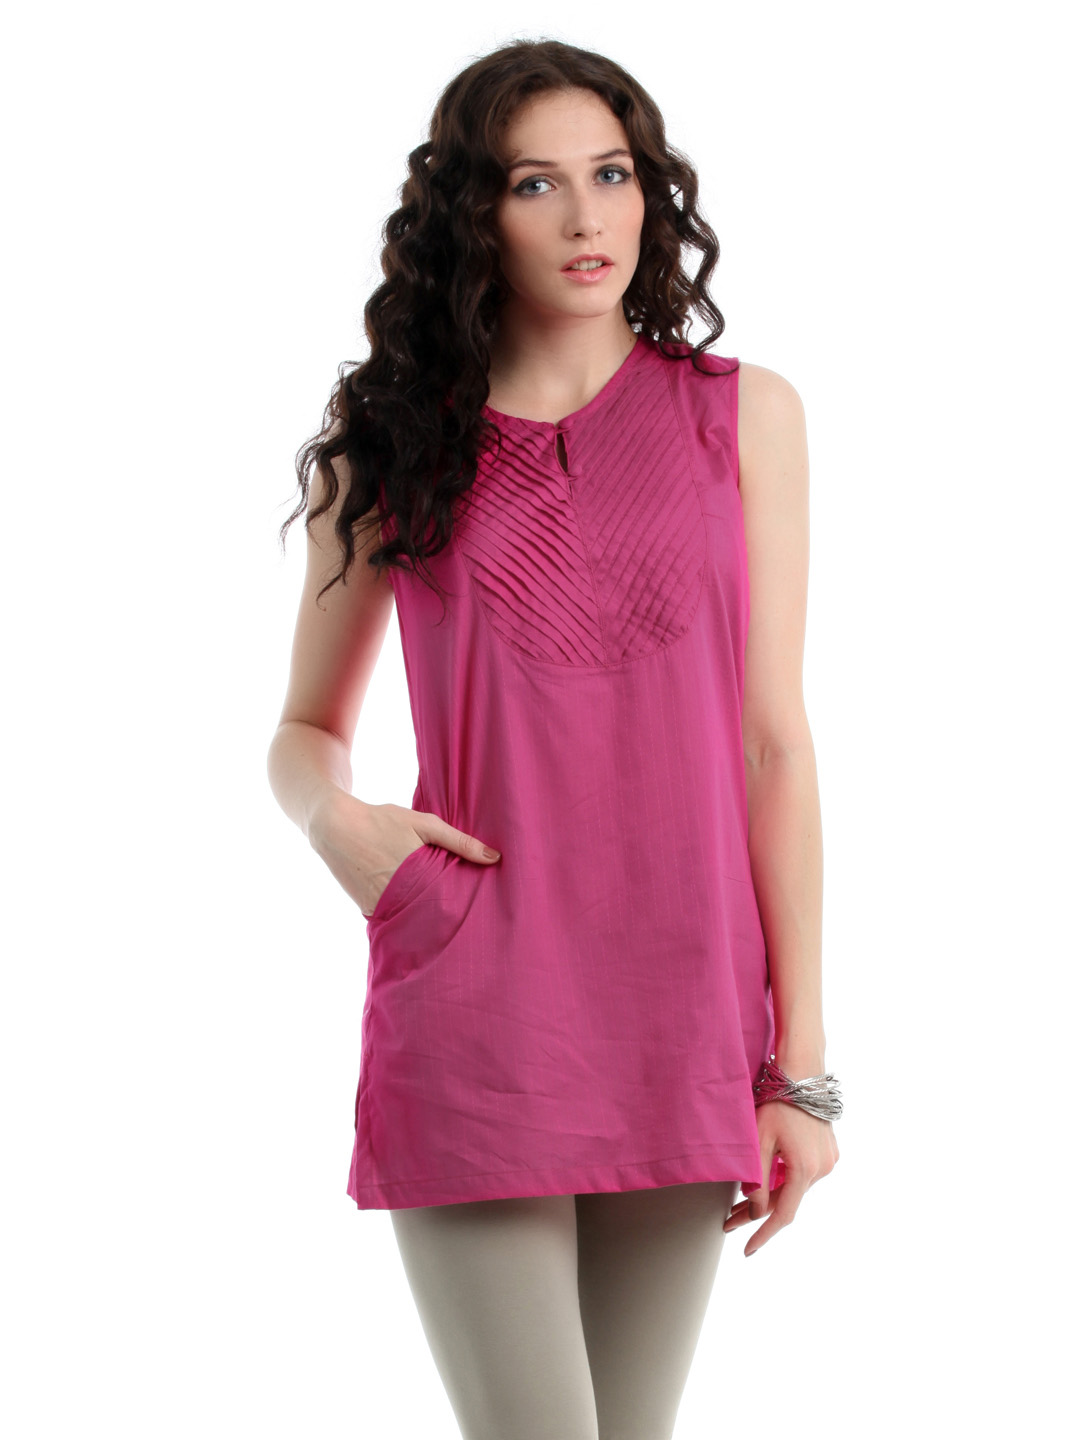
Myntra Women Pink Kurti
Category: Apparel / Topwear / Kurtis
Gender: Women
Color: Pink
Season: Summer 2012
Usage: Ethnic